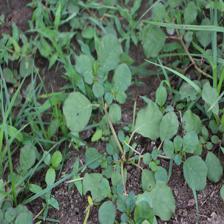
Label: BroadLeafWeed